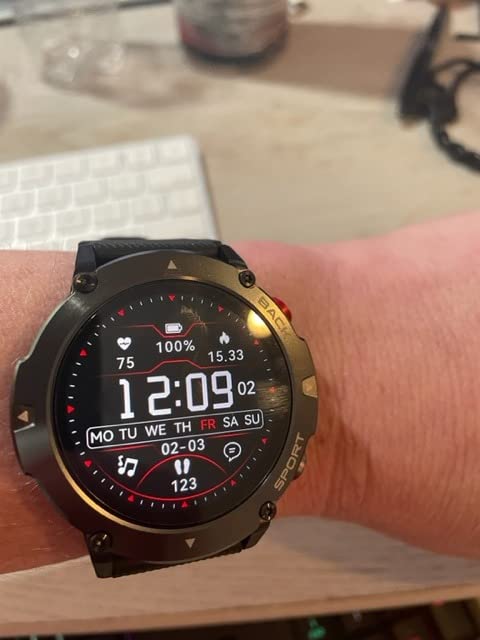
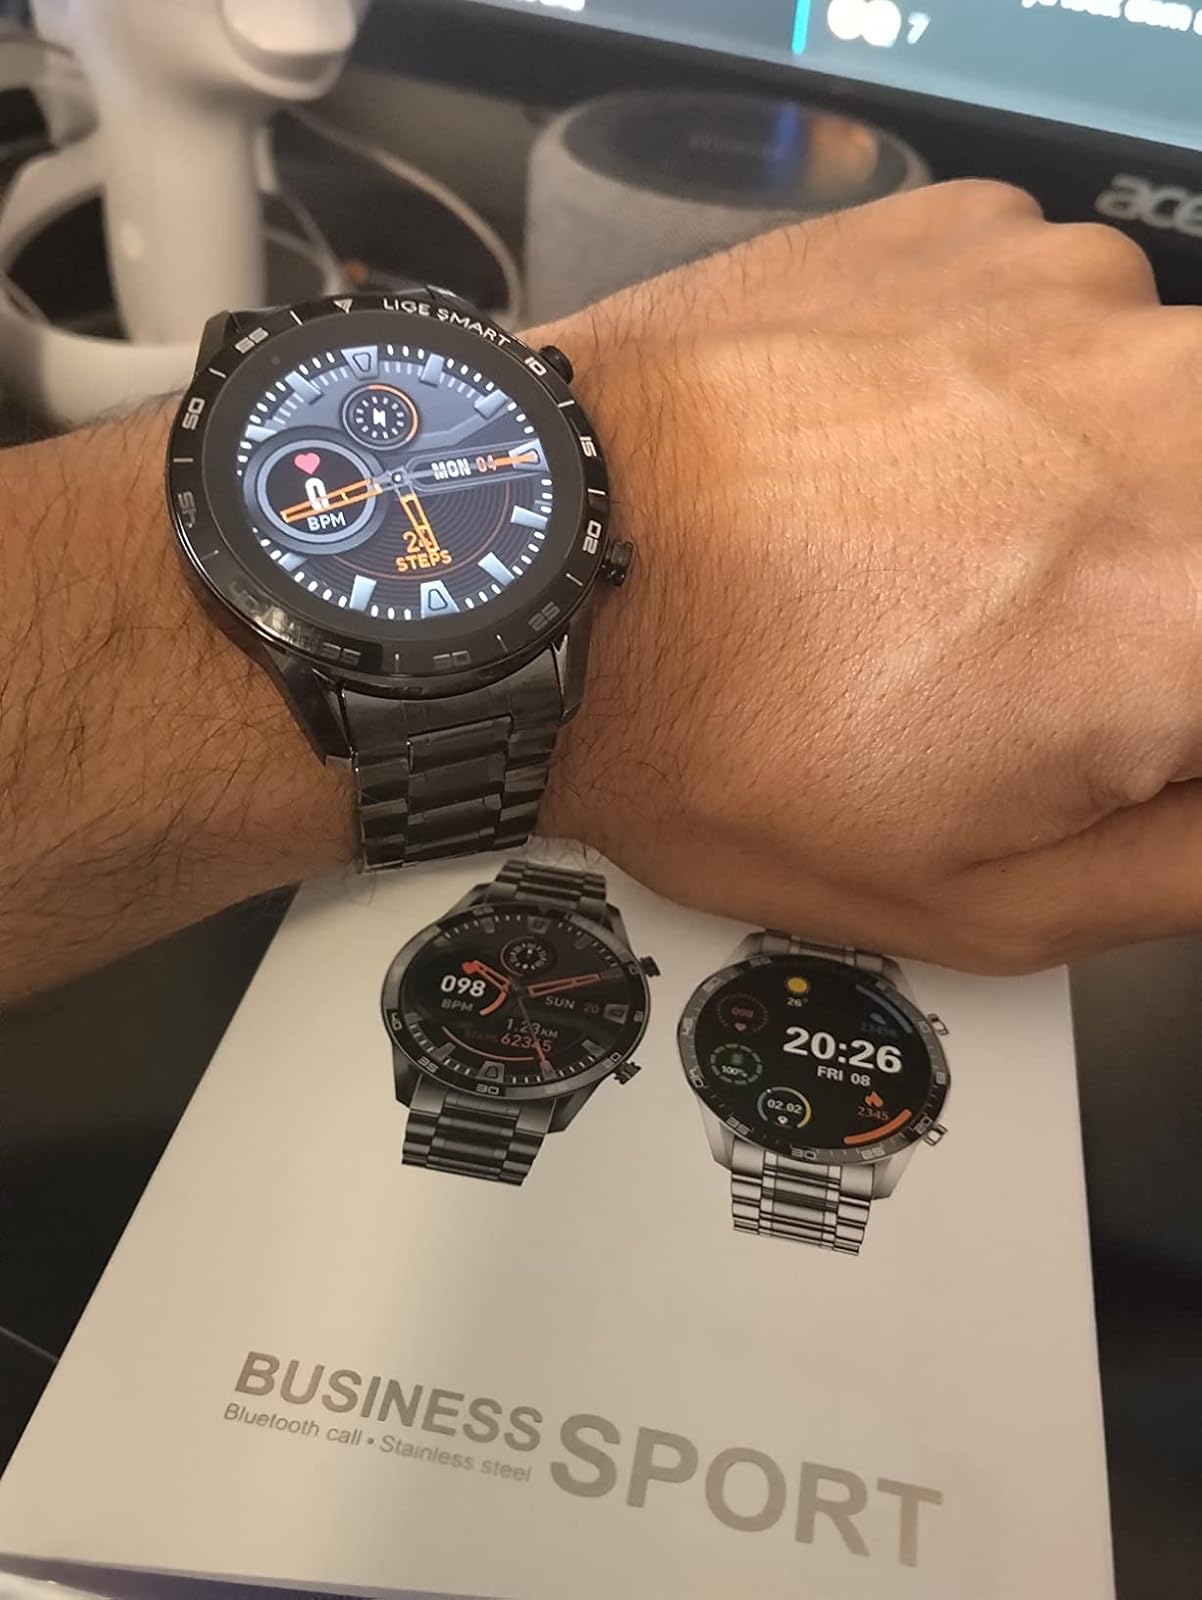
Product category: smartwatch
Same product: no